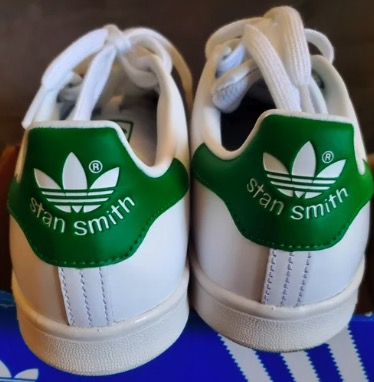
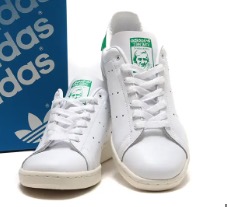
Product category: misc
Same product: yes